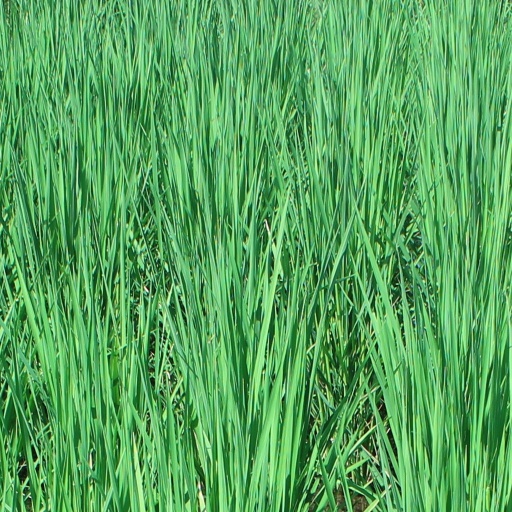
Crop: rice